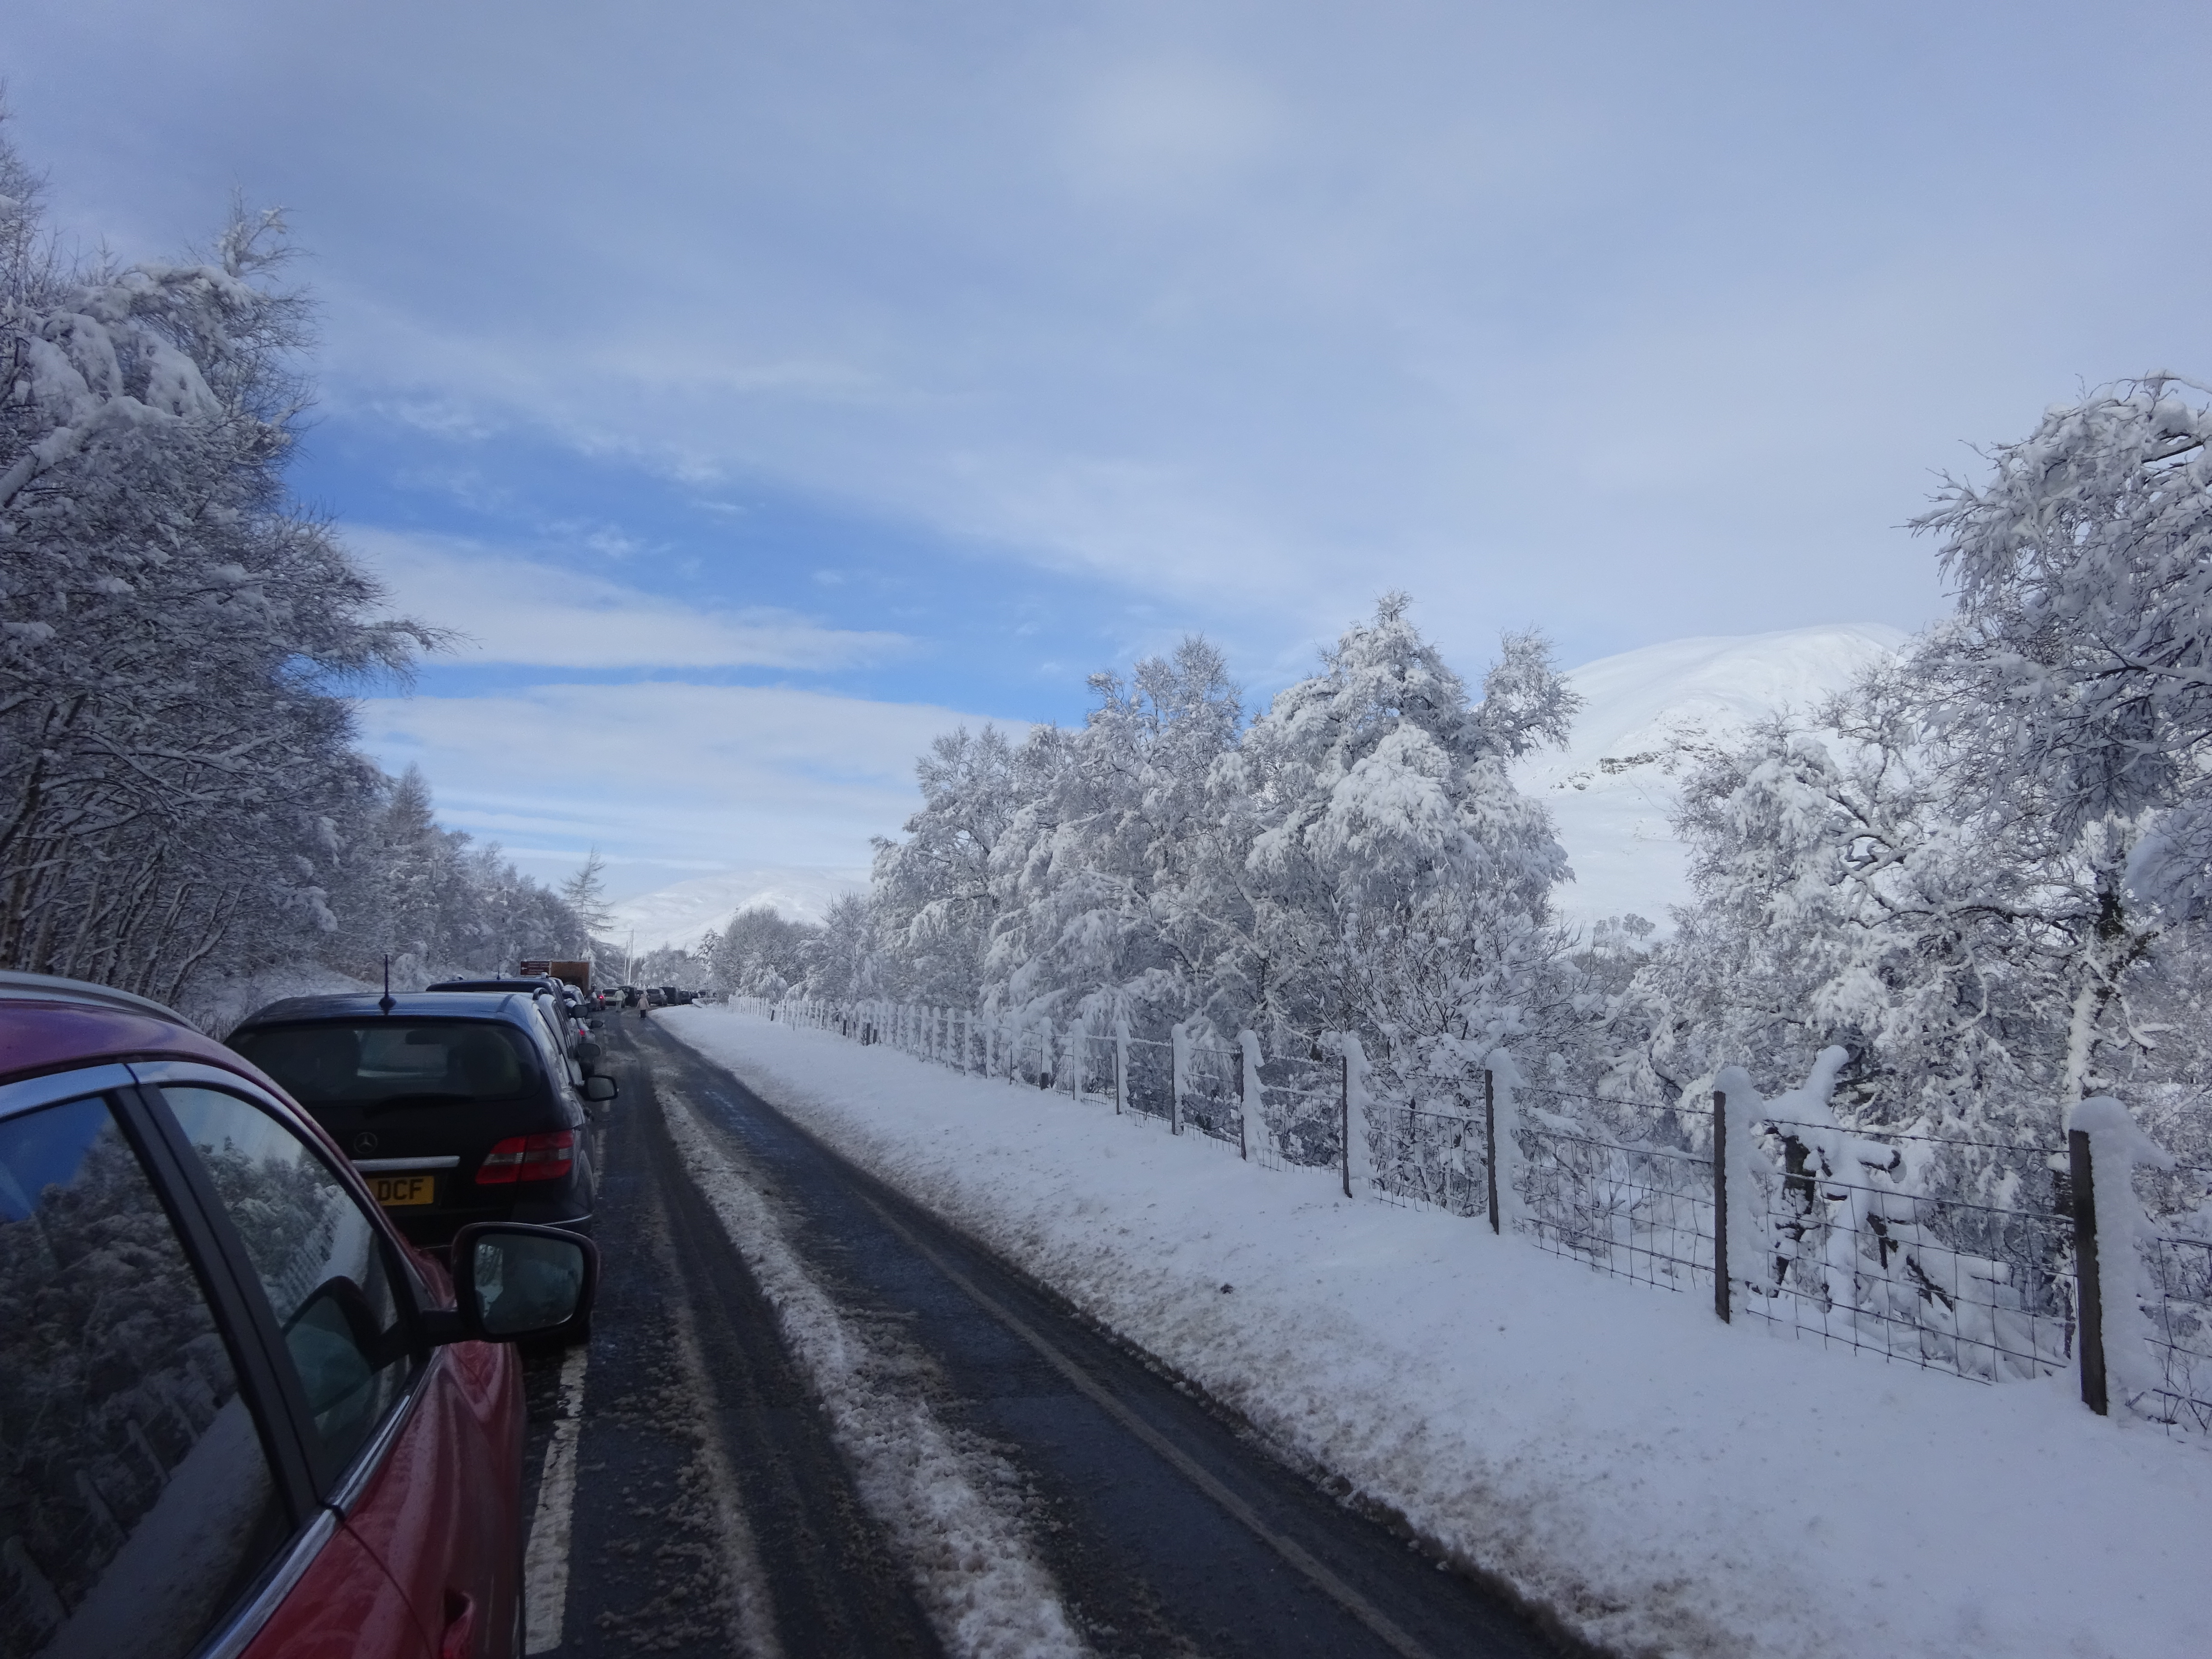
snow, road, winter, sky, tree, mountainous landforms, freezing, woody plant, transport, mountain, frost, mountain range, lane, morning, geological phenomenon, car, plant, cloud, hill station, highway, hill, road trip, automotive exterior, landscape, blizzard, winter storm, ice, alps, glacial landform